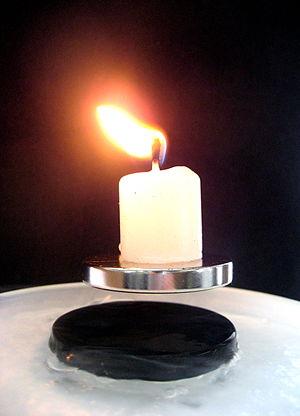
lévitation d'un aimant portant une bougie au dessus d'un supraconducteur de type cuprate YBa2Cu3O7 refroidi à -196°C.